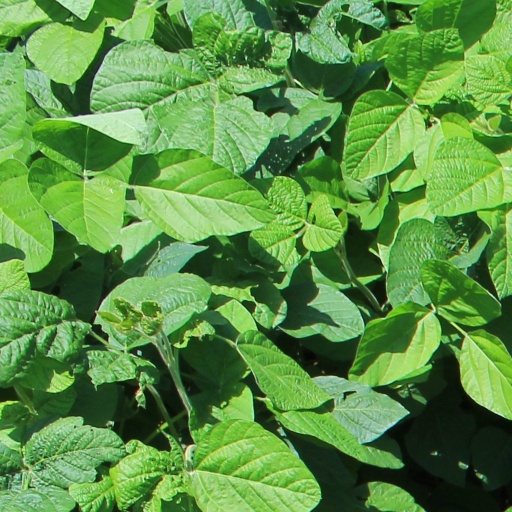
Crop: soybean